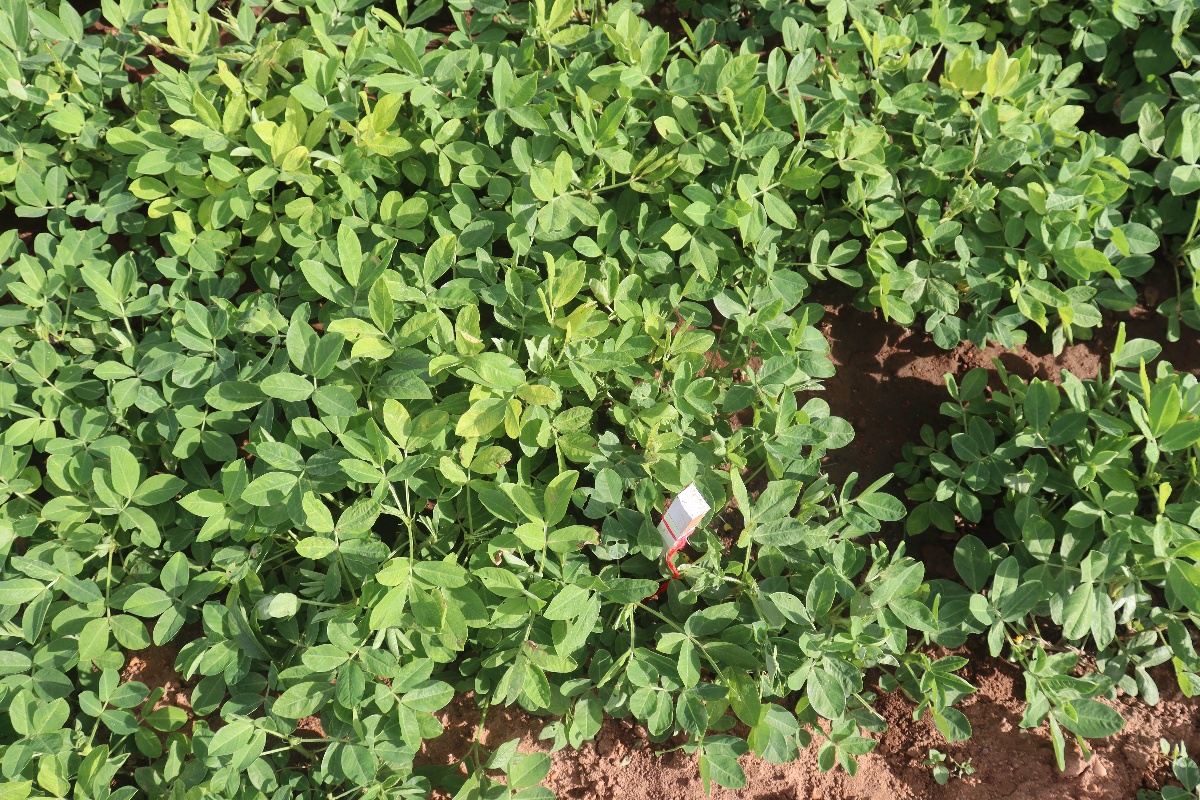
Label: early_leaf_spot